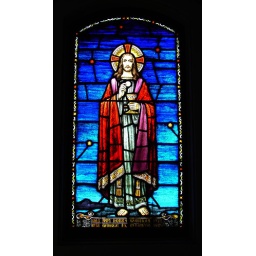
Stained glass window in Episcopal Church built from lava rock in the 1800's.